List of JKT48 members

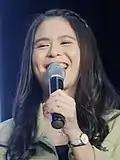
Ariella C. Ichwan

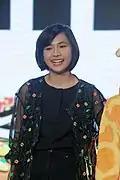
Gita Sekar A.

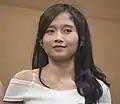
Putri C. A.

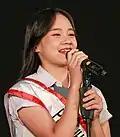
Rinanda S.

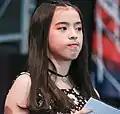
Shalza Grasita

Fourteen recruits from this generation were introduced on 8 April 2018 during a dedicated announcement event in the JKT48 Theater. They went straight into the newly-established JKT48 Academy as the Class B Academy members.